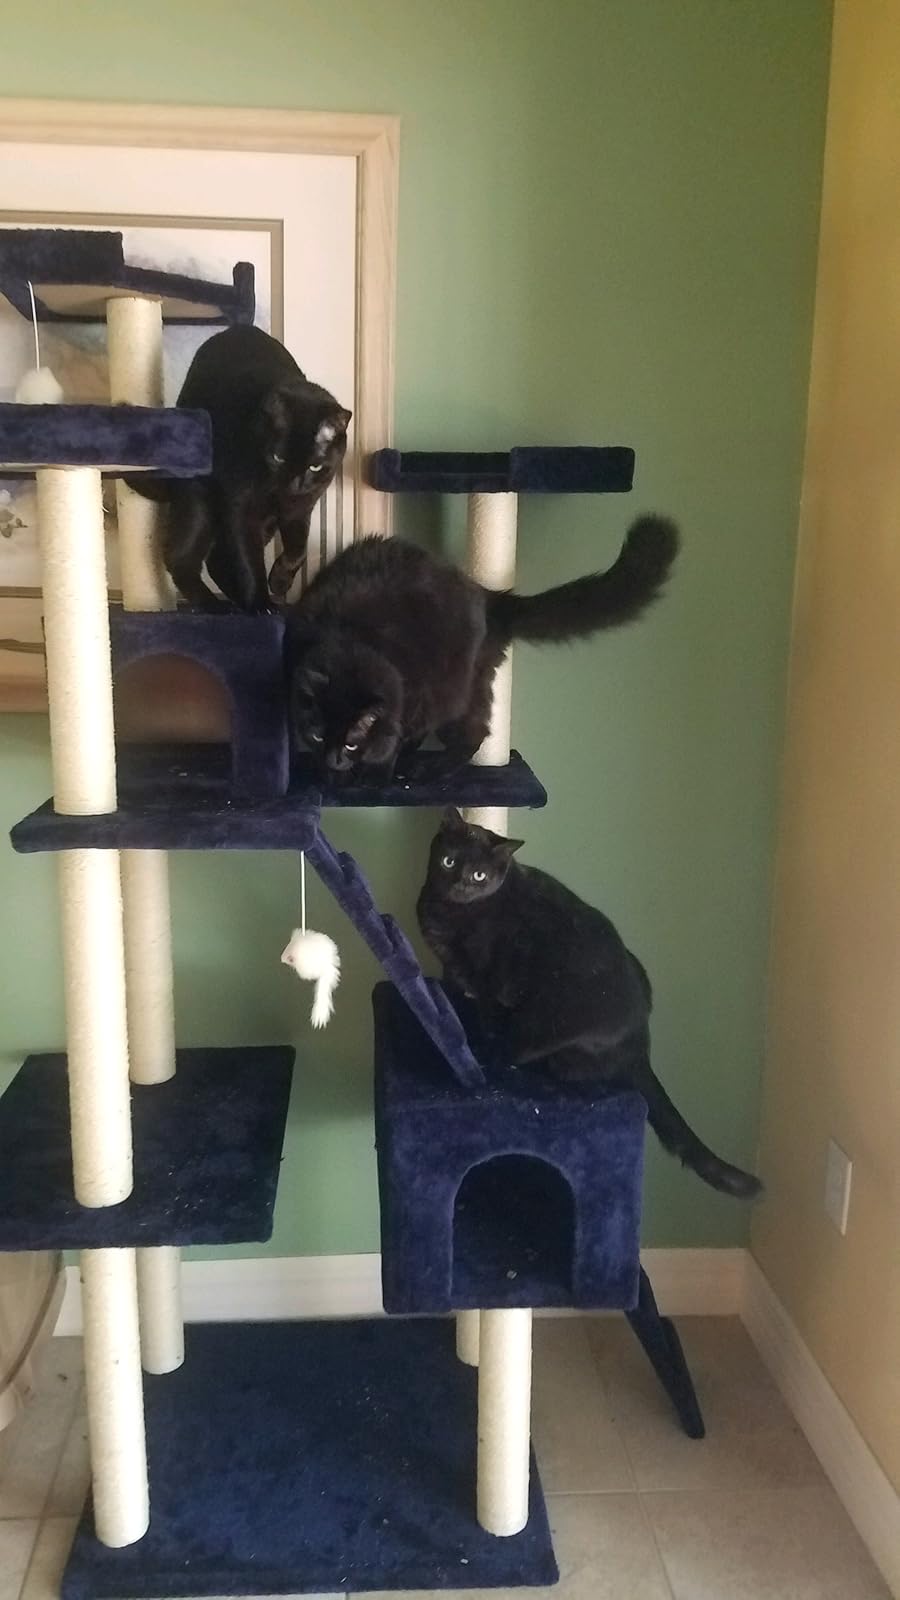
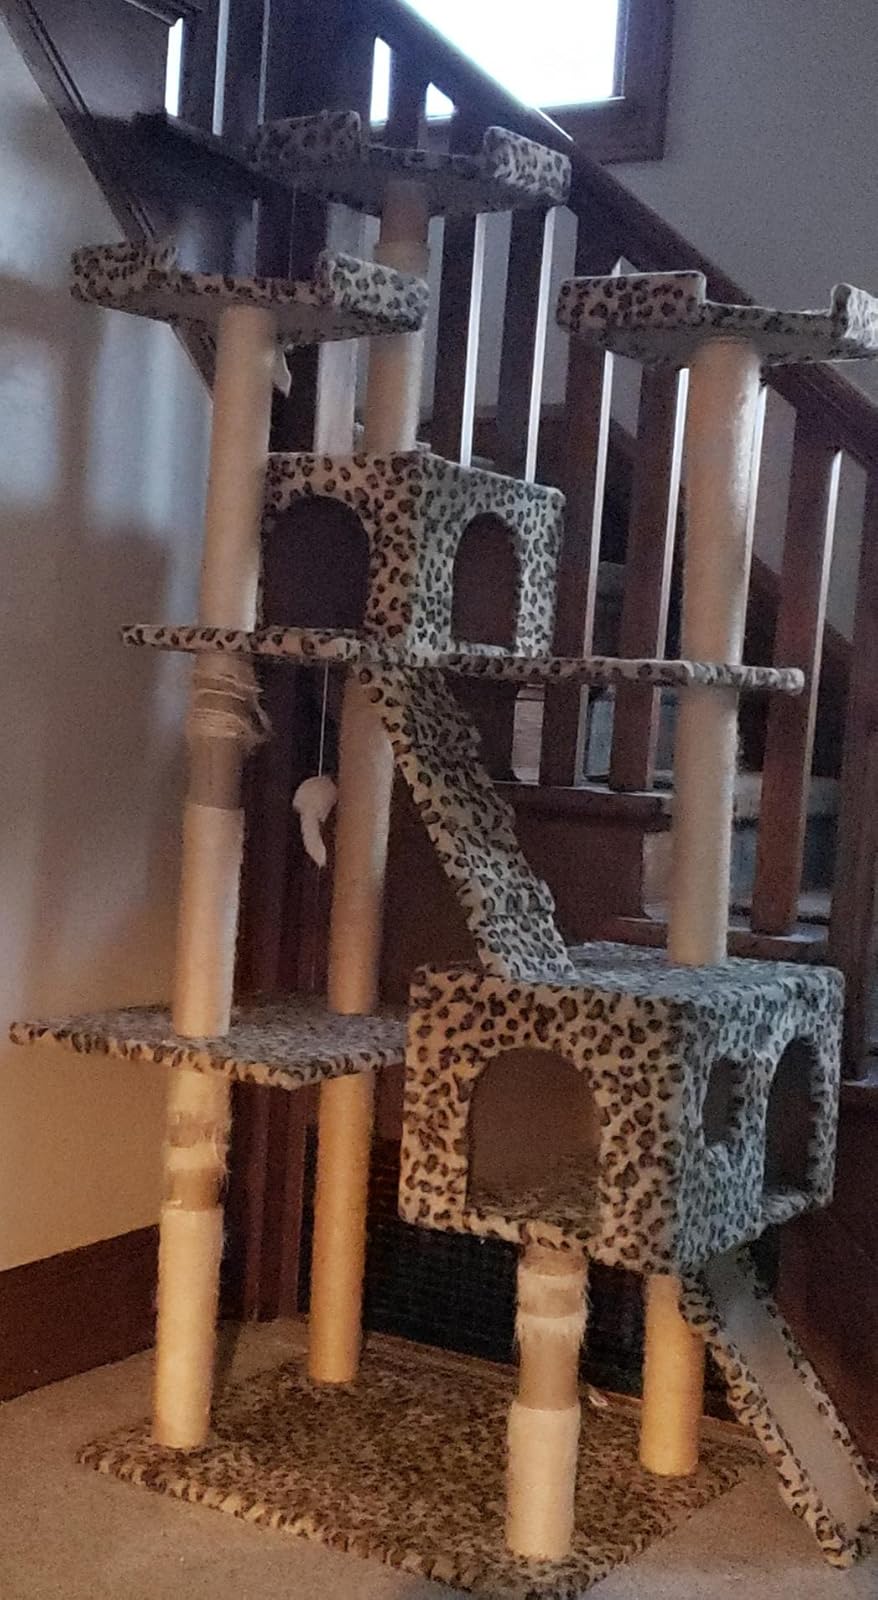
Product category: items_cat tree
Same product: no